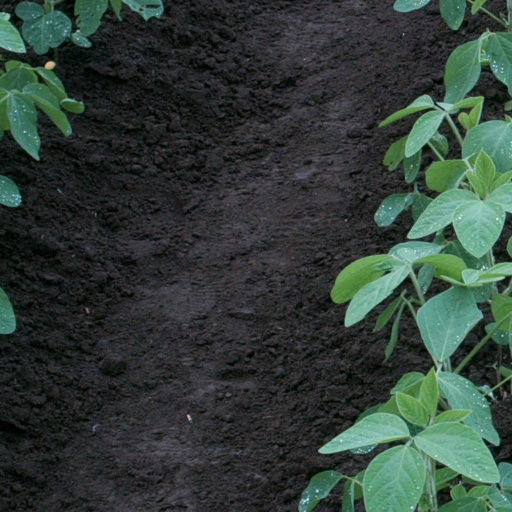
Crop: soybean